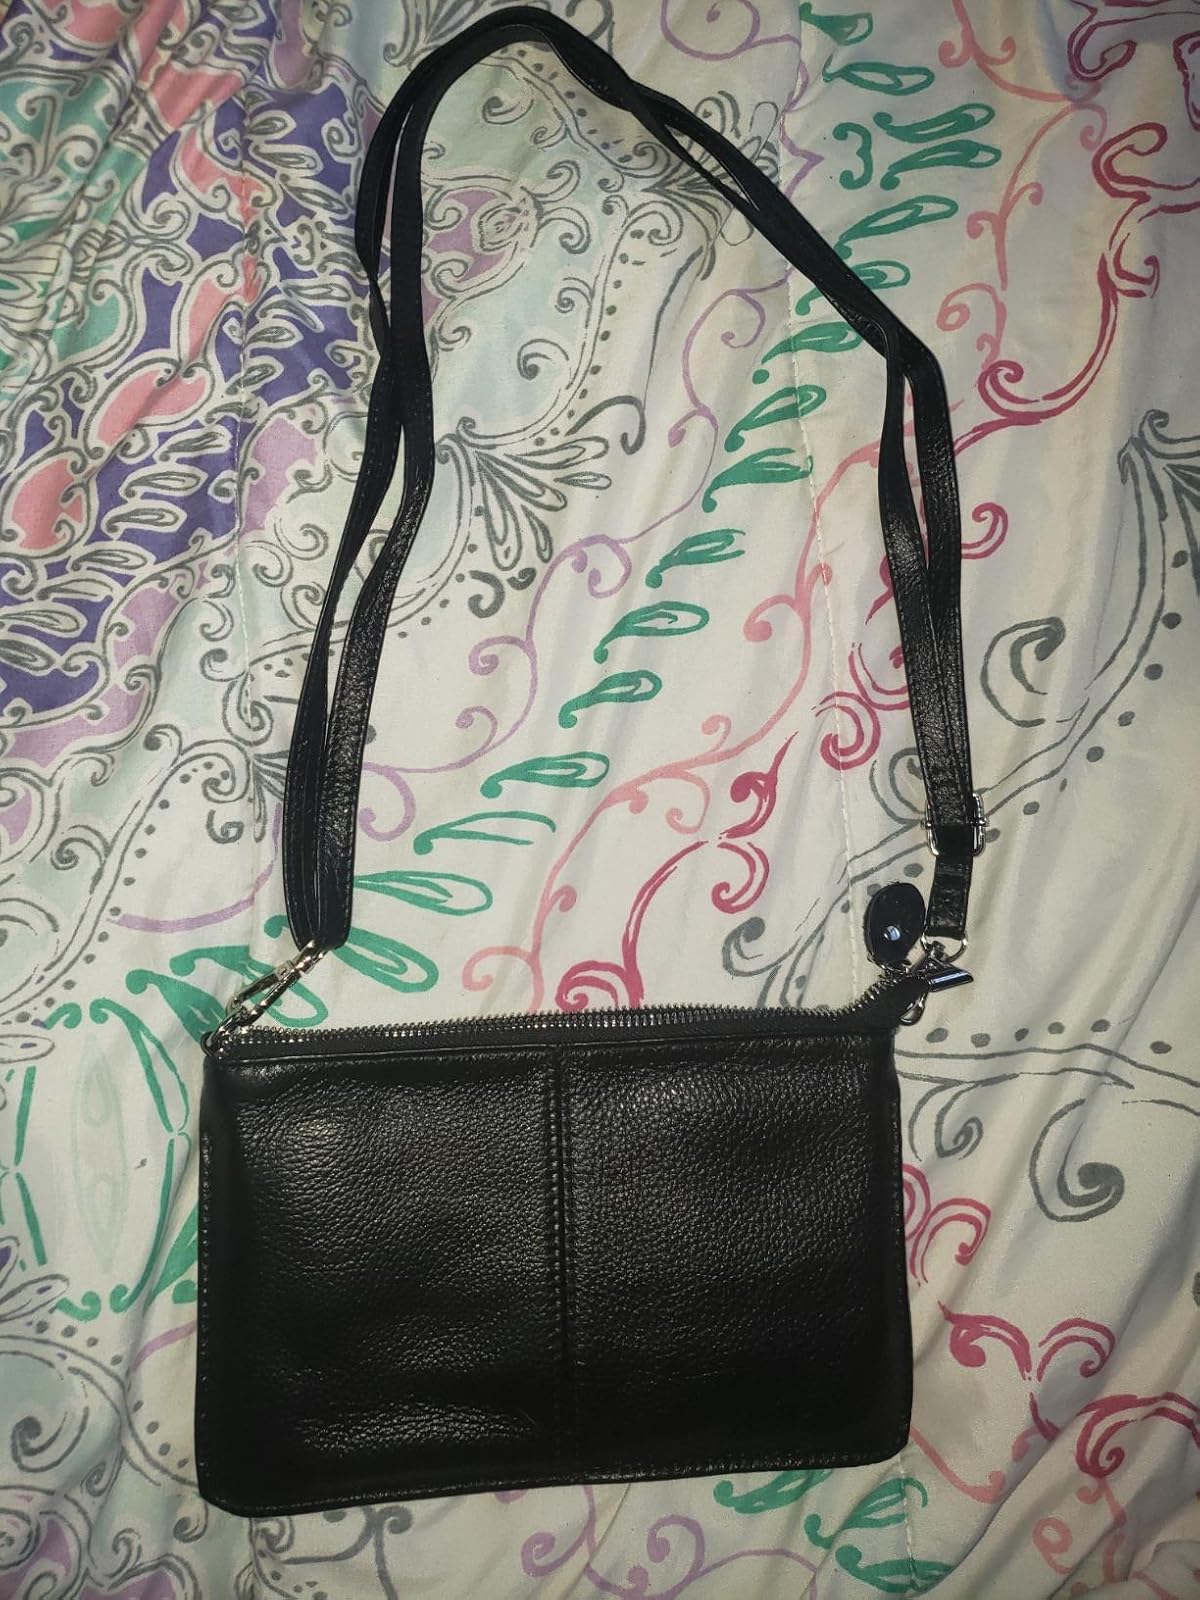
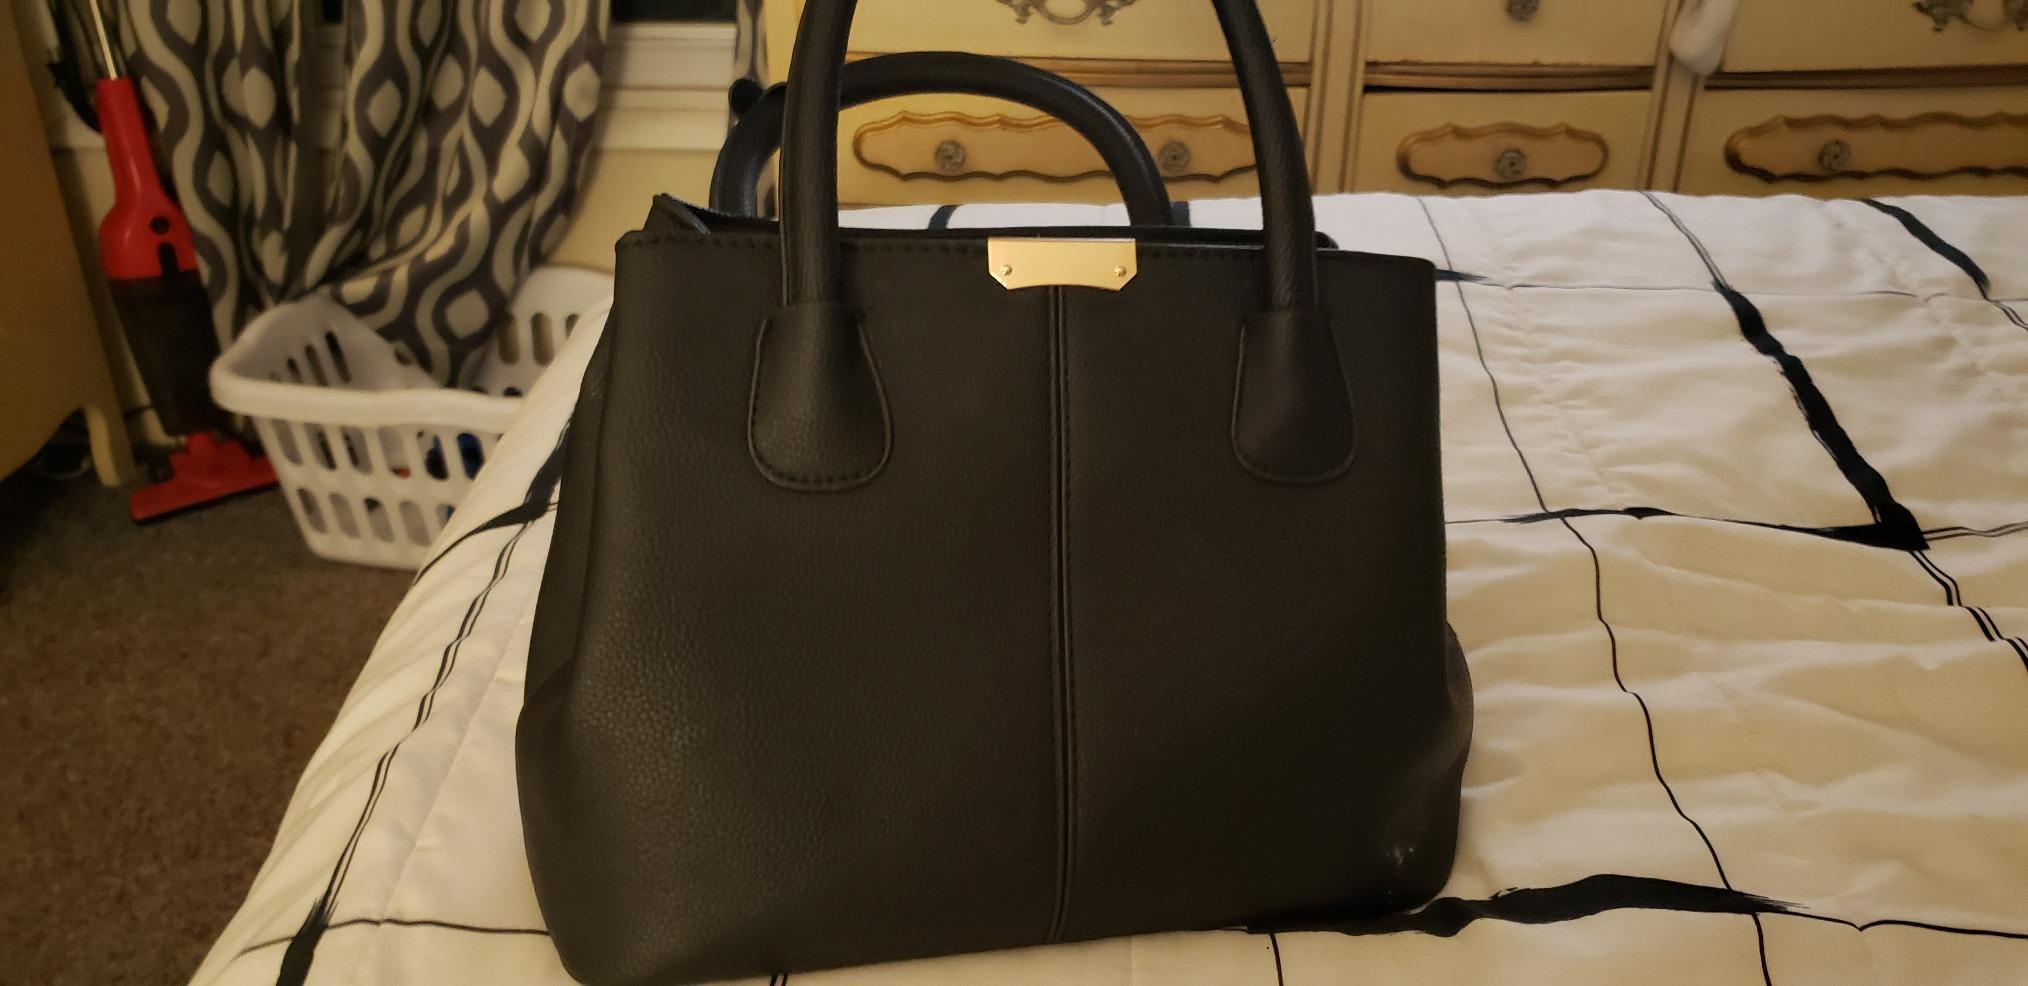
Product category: accessories_handbag
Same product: no